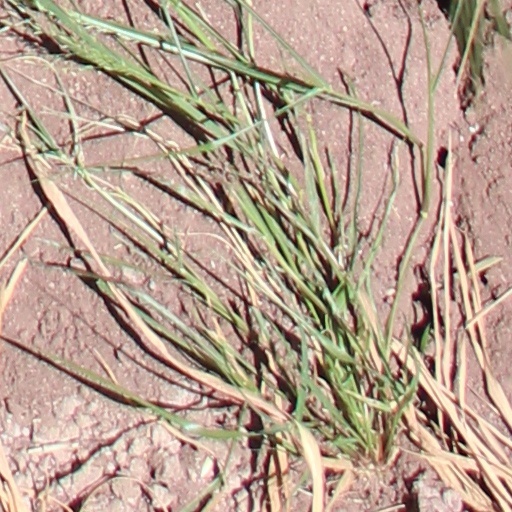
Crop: wheat